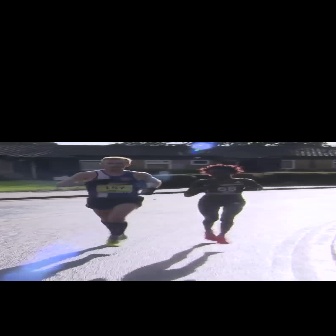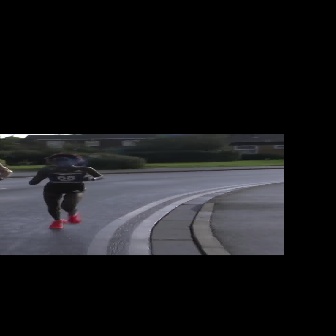
  Please identify the target specified by the bounding box [183,163,263,243] in the first image and locate it in the second image. Return the coordinates in [x_min,y_min,x_max,y_max] format.
Answer: [28,152,104,228]